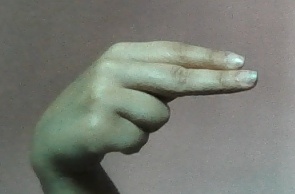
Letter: ain